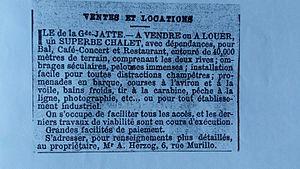
Annonce Figaro 28 mars 1882 (n° 87) location propriété Herzog ile de la jatte
L’île de la Jatte, autrefois appelée île de la Grande Jatte, est une île sur la Seine située dans le département des Hauts-de-Seine et partagée entre les communes de Neuilly-sur-Seine et Levallois-Perret, à 2 km de Paris.